Adrià Gual

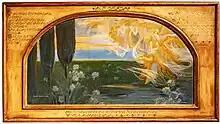
"The Dew", painting by Adrià Gual from 1897. 725×1305 mm. Museu Nacional d'Art de Catalunya

He founded El Teatre Íntim (The Intimate Theatre). He was Director of the Catalan School of Drama and artistic director of the film production "Barcinógrafo" (1913). Document important were his memoirs, published posthumously: "Mitja vida de teatre" (Half Life Theatre, 1960). As a plastic artist, focused on a modernist style typical symbolist ("La rosada" The dew, MNAC). He was one of the leading graphic artists of Modernism, emphasizing their posters. Finally devoted their efforts to the set of works assembled by him. It is well represented in the Library of Catalonia, where even the twelve panels are preserved in oil painted for the Wagnerian Association, around 1902.